Spyker C8

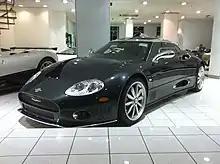
C8 Laviolette

The Laviolette was the second C8 model to be developed, and was unveiled by Spyker at AutoRAI 2001. The Laviolette has the same Audi 4.2-litre V8 engine producing as the Spyder, but replaces the Spyder's retractable soft top roof with a fixed glass canopy and an integrated roof air intake, making it the first C8 Coupé. 55 Laviolettes were built in total.